Tumpeng

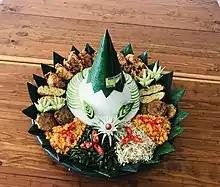
"Nasi putih" (white rice) tumpeng surrounded with dishes

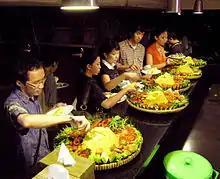
Several "nasi kuning" tumpengs served during a feast.

Today, most Indonesians serve tumpeng as a dish to celebrate a special occasion, such as a birthday party, "arisan", family or neighborhood gathering, farewell party, celebrations, recitals, and many other joyous events. Because of its festive and celebration value, up until now tumpeng sometimes seen as an Indonesian counterpart of birthday cake.